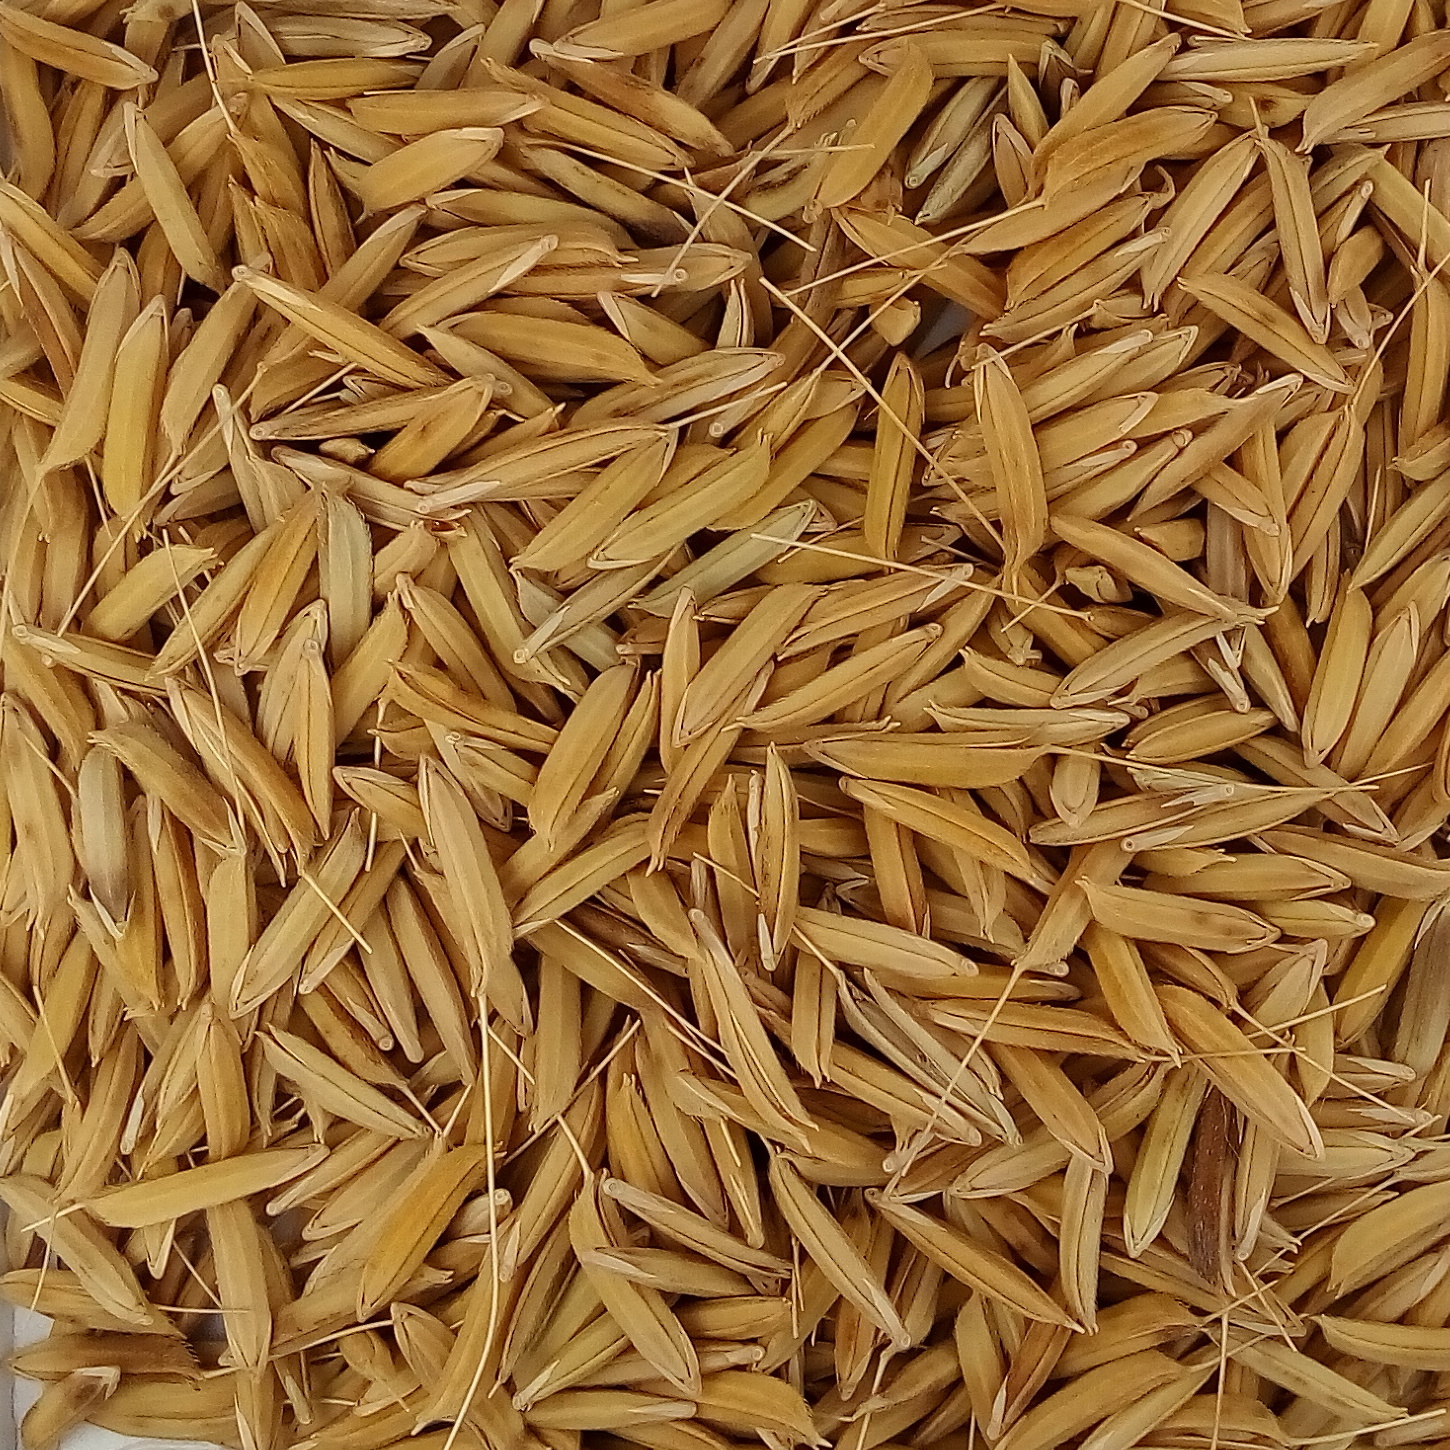
Rice seed variety: 1728